Electoral district of Mirani

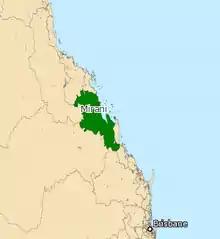
Electoral map of Mirani 2008

Mirani is an electoral district of the Legislative Assembly in the Australian state of Queensland. It is currently represented by Glen Kelly of the Liberal National Party.